Isaac Hayes

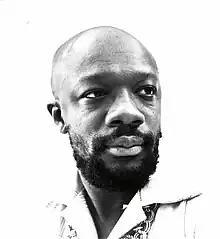
Hayes in 1969

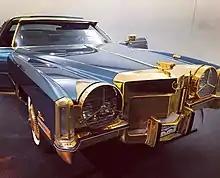
Hayes's Cadillac at the Stax Museum of American Soul Music in Memphis, Tennessee

Hayes began his recording career in the early 1960s, as a session musician for acts recorded by the Memphis-based Stax Records. He later wrote a string of hit songs with songwriting partner David Porter, including "You Don't Know Like I Know," "Soul Man," "When Something Is Wrong with My Baby" and "Hold On, I'm Comin'" for Sam & Dave. Hayes, Porter and Stax studio band Booker T. & the M.G.'s were also the producers for Sam & Dave, Carla Thomas and other Stax artists during the mid-1960s. One of the first Stax records Hayes played on was "Winter Snow" by Booker T. and The M.G.s (Stax 45–236), which indicates "Introducing Isaac Hayes on piano" on the label.